Geneviève Racette

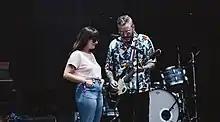
Geneviève Racette with Dallas Green on stage at Osheaga 2019

She caught the attention of singer-songwriter Dallas Green on Instagram with her cover of Hello, I'm in Delaware. He then invited her to perform with him on stage at the 2019 Osheaga Festival.